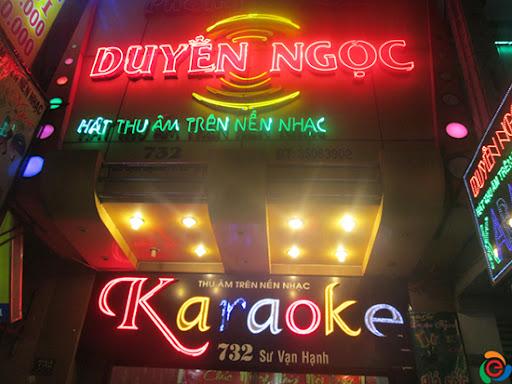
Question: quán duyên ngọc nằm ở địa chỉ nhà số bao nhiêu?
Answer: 732 sư vạn hạnh